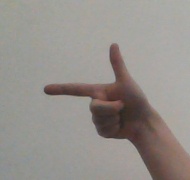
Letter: yaa